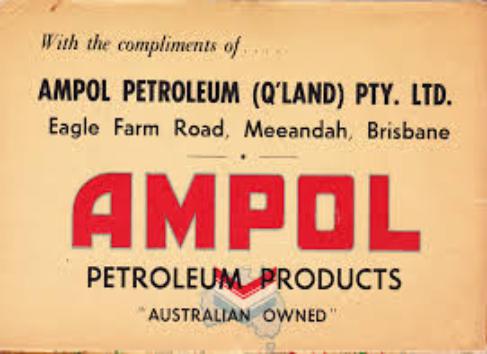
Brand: Ampol
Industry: Others